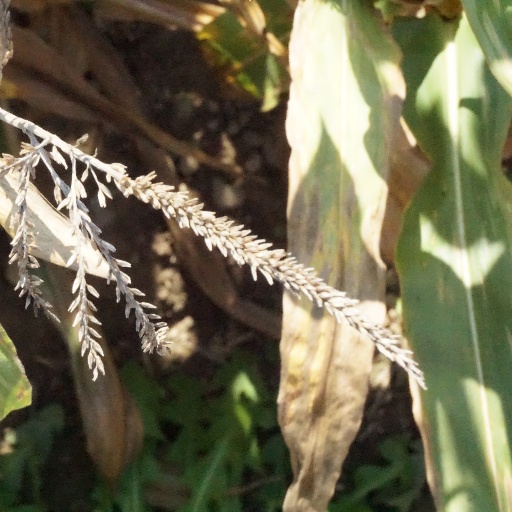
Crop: maize; corn